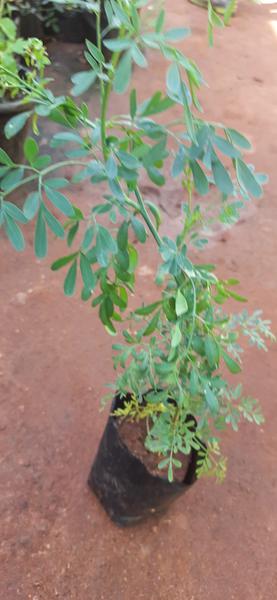
Plant: Nagadali